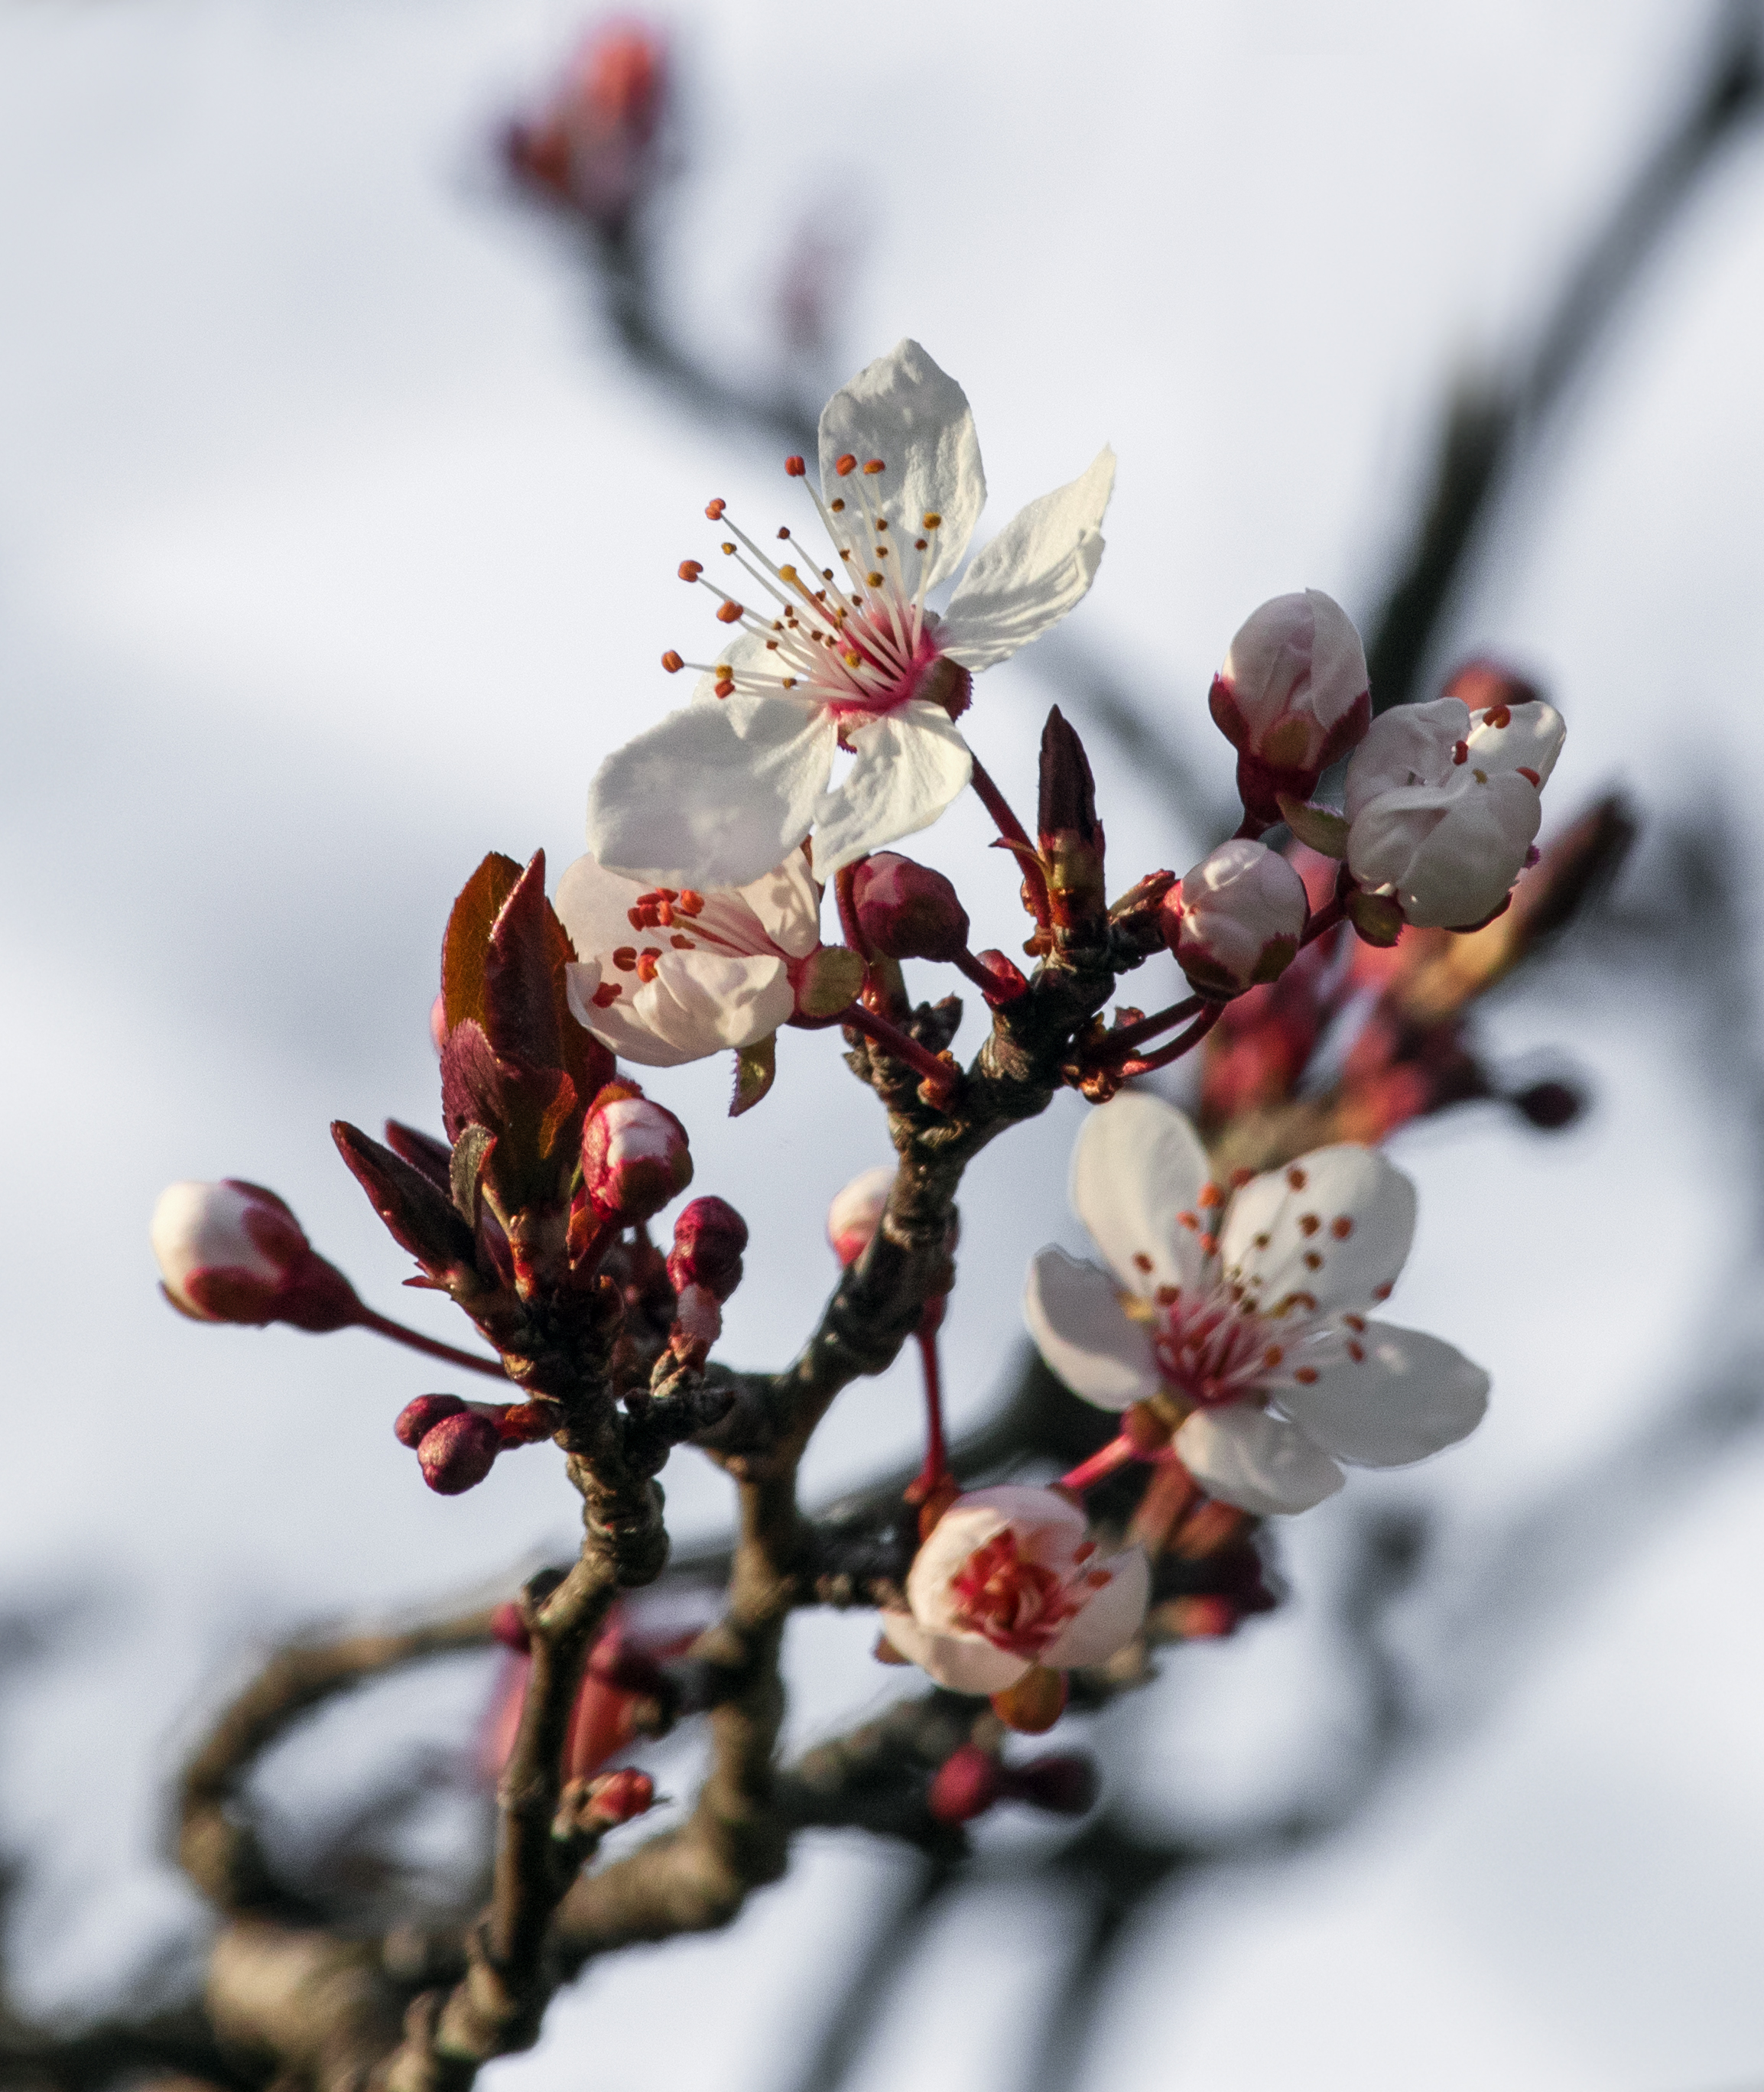
flower, nature, petal, branch, twig, plant, beauty, flowering plant, blossom, terrestrial plant, close up, cherry blossom, macro photography, pollen, spring, bud, freezing, frost, plant stem, still life photography, prunus, winter, wildflower, herbaceous plant, Pedicel, tree